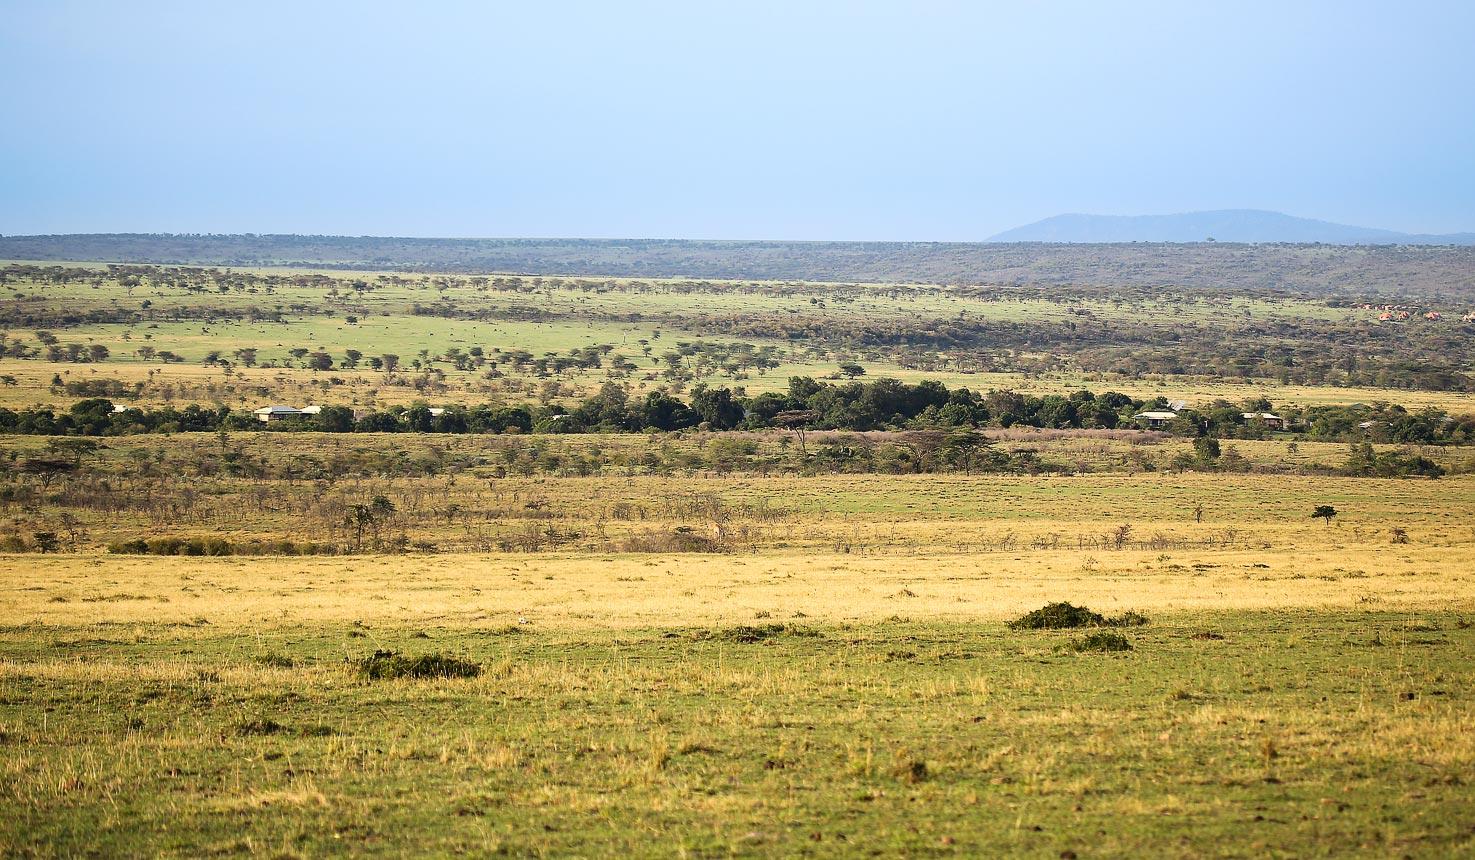
Moja ya eneo lenye mandhari ya nyasi fupifupi na miti baadhi, ikiwa na uwepo wa makazi ya watu. Pia eneo lina ardhi nzuri, inayoweza kutumika kwa kilimo cha kisasa ambacho, huwa na faida kubwa kwa mkulima.